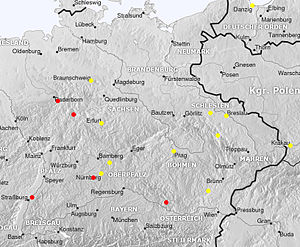
Johannes Liechtenauer / Karriere
Potentielle steder kaldet Lichtenau (rød) og oprindelsessteder for medlemmer af Liechtenauer-samfundet (gul) i 1300-tallets Centraleuropa (ifølge Massmann 1844).
Johannes Liechtenauer var en tysk fægtemester, der havde stor indflydelse på den tyske fægteskole i 1300-tallet. Det vides ganske lidt om ham, mens flere af hans elever har skrevet fægtemanualer, og han nævnes i senere fechtbücher.